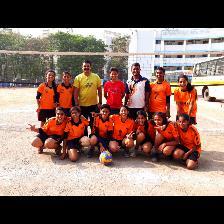
Label: Human